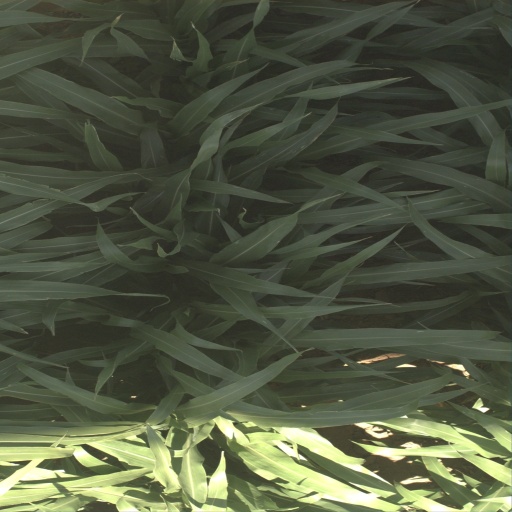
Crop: sorghum